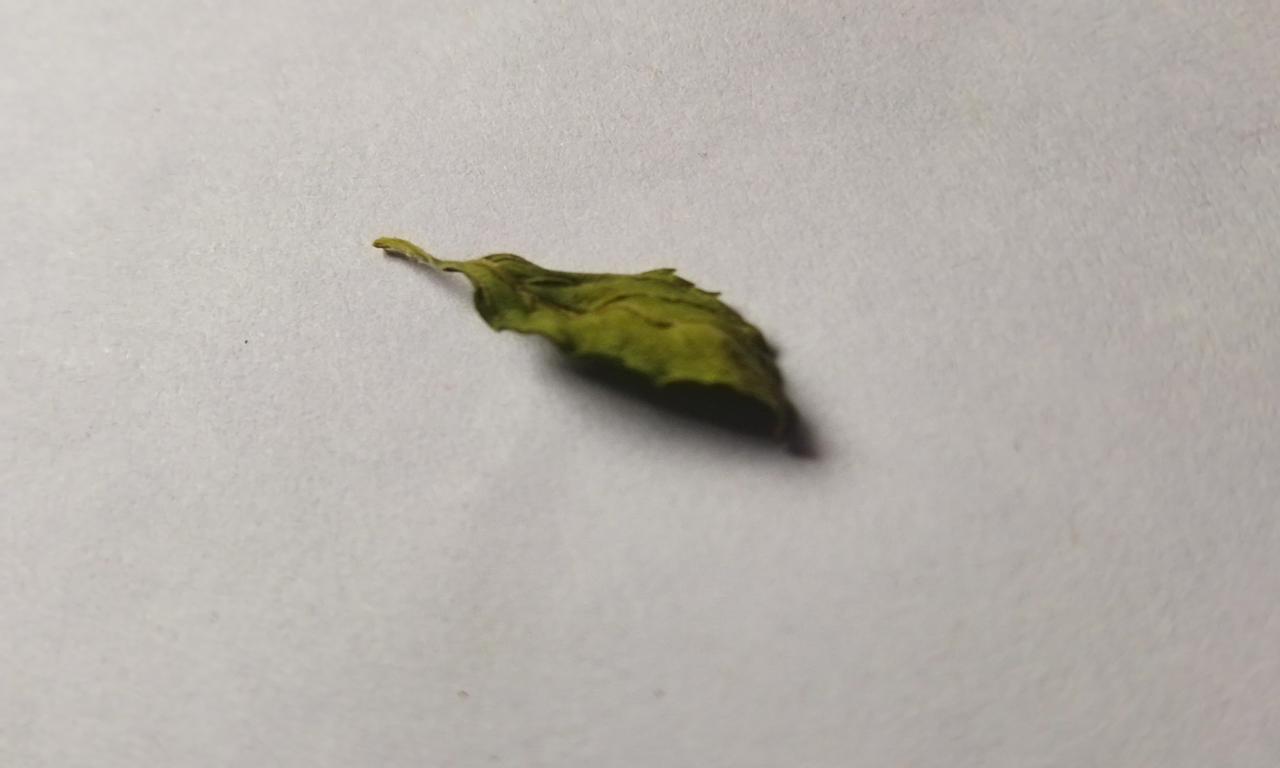
Label: Dried